See Spot Run

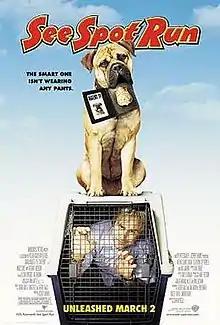
Theatrical release poster

See Spot Run is a 2001 American comedy film directed by John Whitesell and starring David Arquette, Michael Clarke Duncan, Leslie Bibb, Joe Viterelli, Angus Jones, Anthony Anderson, Steve Schirripa, and Paul Sorvino. It is about a mailman who takes in a stray bullmastiff, the titular Spot, only to discover he is a trained FBI dog who escaped from a witness protection program and is targeted for attacking a crime boss.